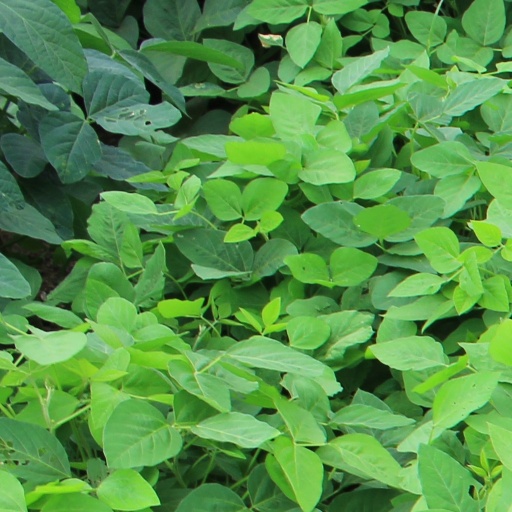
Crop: soybean